Carbones

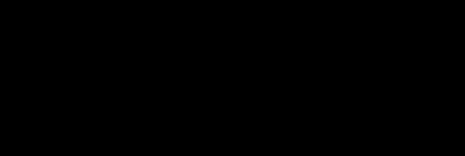
First carbodicarbene synthesis

Similar non-cyclic carbodicarbenes have also been successfully synthesised from iminium salts through the condensation of two equivalents of the starting material in dimethylacetamide (DMA), followed by nucleophilic substitution with dimethylamine, then deprotonation with n-butyllithium to form a tetraaminoallene which acts as a carbodicarbene. Additionally, a method of facile synthesis of asymmetric carbodicarbenes was developed by Chen et al. in 2015 by using a simple nucleophilic substitution reaction. Reacting an olefin substituted with a N-heterocyclic carbene scaffold with a thioether containing a different NHC moiety generates a product which can be readily deprotonated to afford a carbodicarbene with two different carbene substituents with improved functionality.